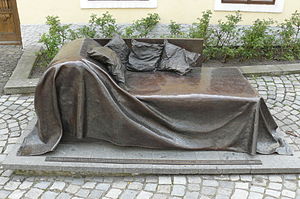
Psykoanalyse
Skulptur af Freuds sofa ved hans hus i Freiberg (i dag Příbor) i det nuværende Tjekkiet
Psykoanalysen er en psykologisk teori grundlagt af den østrigske læge Sigmund Freud i slutningen af 1800-tallet. Ofte skelnes der mellem tre indfaldsvinkler til psykoanalysen som enten: 1 En teori om personlighedsdannelsen. 2 En, analyse hvor det ubevidste indhold fremvises ved hjælp af handlinger, udsagn og drømme. 3 En terapiform, hvor man arbejder med at få afdækket en del af det ubevidste.